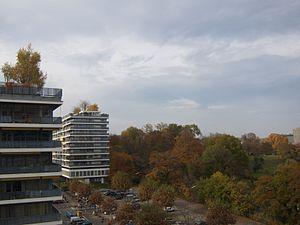
Georges Addor, né le 24 septembre 1920 à Plainpalais et décédé le 18 août 1982 à Genève, est un architecte suisse.
Le parc De-Budé est un parc situé au Petit-saconnex à Genève, en Suisse.